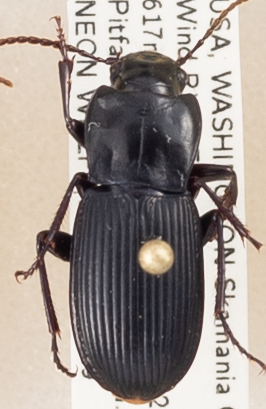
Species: Pterostichus herculaneus
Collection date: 2018-06-19
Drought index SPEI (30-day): -1.45
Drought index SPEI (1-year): -0.32
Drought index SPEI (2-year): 0.71